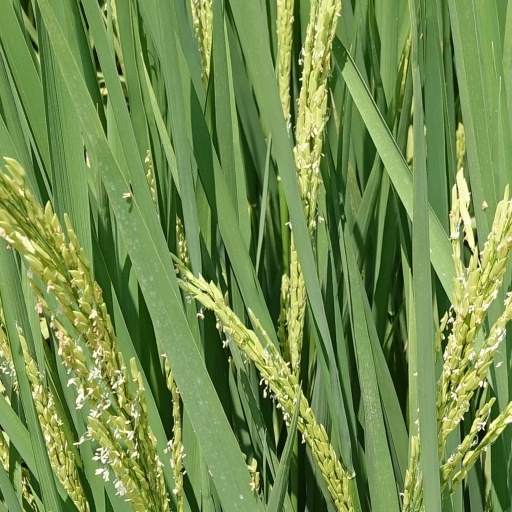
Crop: rice